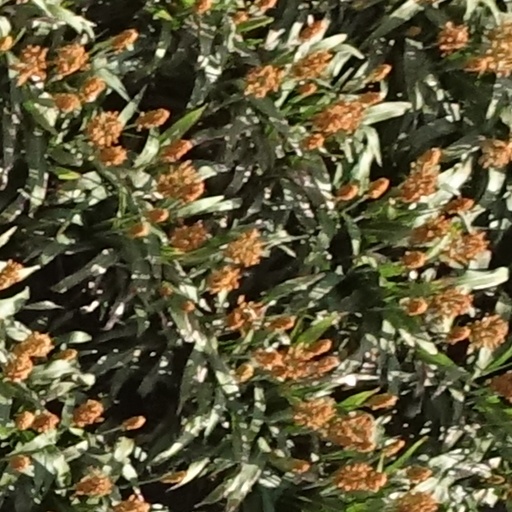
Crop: sorghum